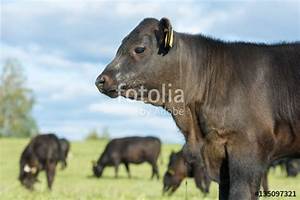
Label: cow